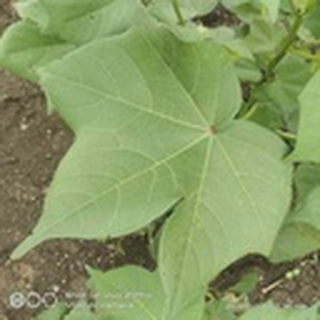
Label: healthy_cotton